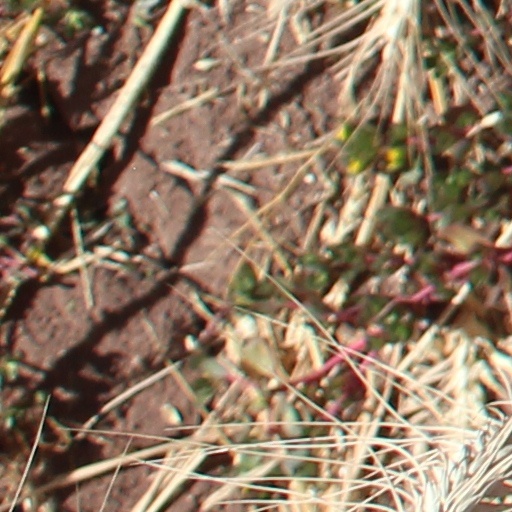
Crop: wheat